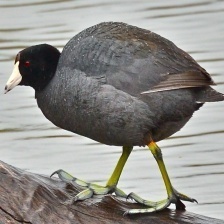
Species: AMERICAN COOT
Scientific name: FULICA AMERICANA